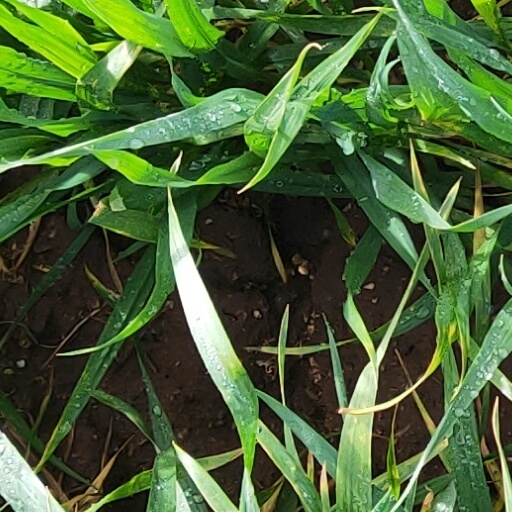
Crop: wheat